24-hour analog dial

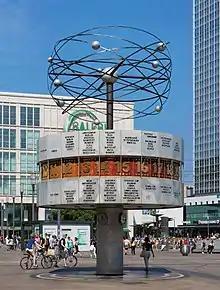
The World Clock in Alexanderplatz, Berlin, Germany

A common use for the 24-hour analog method of representing time is for showing the way the time of day depends on one's location. A globe, map, or disk can be used.